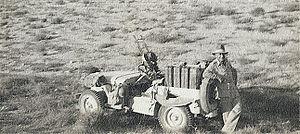
L' Opération Caravan était un long raid pendant la Campagne d'Afrique du Nord par le Long Range Desert Group, en septembre 1942. Cette action de diversion a été conçue pour soutenir les forces de l'Opération Agreement sur Tobrouk, conjointement à celles de Benghazi et de l'oasis de Jalo.